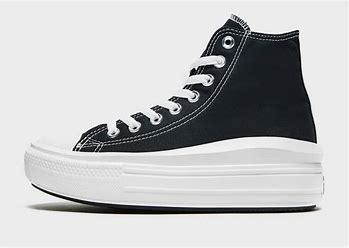
Brand: Converse
Model: Chuck Taylor All Star Canvas